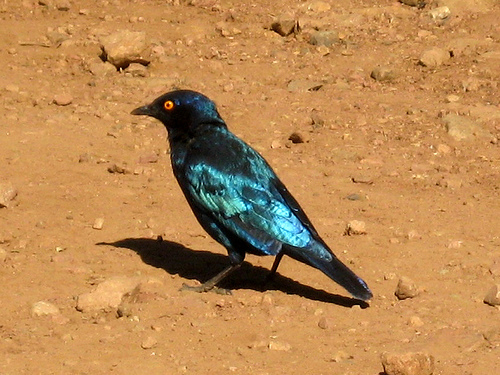
the iridescent bird plays in the dirt.
this is a blue bird with an orange eye and a black beak.
this small bird has aquamarine, blue and black secondaries and coverts, a dark blue and black head and nape, and a bright orange eyering.
this bird is black and blue in color with a black beak, and black eye rings.
this bird is all black with a bright orange eye.
black bird with iridescent blue and aqua feathers and orange eyes.
this bird has wings that are blue and has orange eyes
this is a black bird, with metallic green wings and orange eyes.
this bird has a black crown, blue primaries, and a black belly.
this bird has wings that are blue and has orange eyes
Species: Cape Glossy Starling